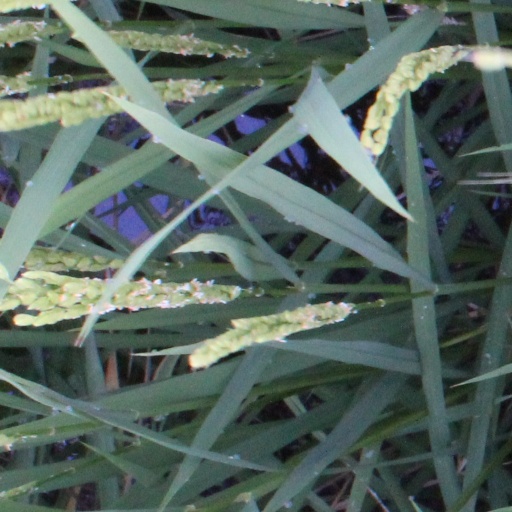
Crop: rice